Malkit Singh Tehang

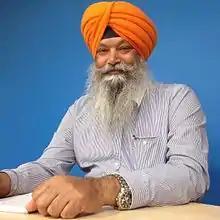

Malkit Singh Tehang was president of the management committee of the Guru Nanak Gurdwara Smethwick, in Smethwick in the West Midlands of England.